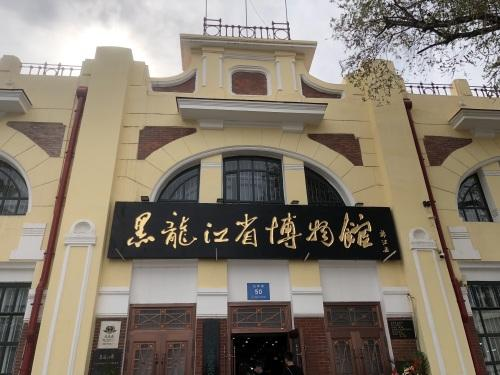
地标名称：黑龙江省博物馆
所在城市：哈尔滨市·南岗区